Republic

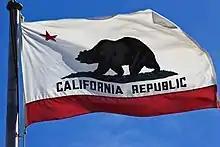
Flag of the US state of California, a sub-national entity.

States of the United States are required, like the federal government, to be republican in form, with final authority resting with the people. This was required because the states were intended to create and enforce most domestic laws, with the exception of areas delegated to the federal government and prohibited to the states. The founders of the country intended most domestic laws to be handled by the states. Requiring the states to be a republic in form was seen as protecting the citizens' rights and preventing a state from becoming a dictatorship or monarchy, and reflected unwillingness on the part of the original 13 states (all independent republics) to unite with other states that were not republics. Additionally, this requirement ensured that only other republics could join the union.